Gavin Packard

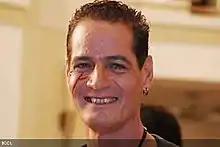

Gavin Packard (8 June 1964 – 18 May 2012) was an Indian actor of Irish American descent, noted for the villainous roles he portrayed in many Bollywood films of the 1990s like Sadak, "Mohra", "Tadipaar" and "Chamatkar".